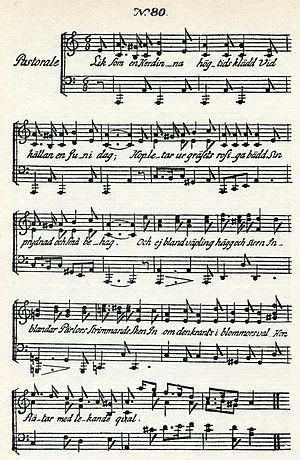
Fredmans epistlar / Musikken
Noder til Fredmans epistel nr. 80, "Liksom en Herdinna, högtids klädd", 'Som en hyrdinde, festklædt'
Fredmans epistlar er en samling på 82 digte sat til musik af Carl Michael Bellman, en fremtrædende person i 1700-tallets svenske visesang. Selv om samlingen først blev udgivet i 1790, blev den til over en periode på ca. tyve år fra 1768. En samling på 65 sange uden sammenhængende tema blev udgivet 1791 som Fredmans sånger.